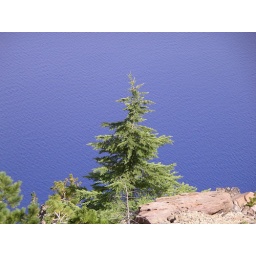
Solitary pine tree over the almost purple Crater Lake